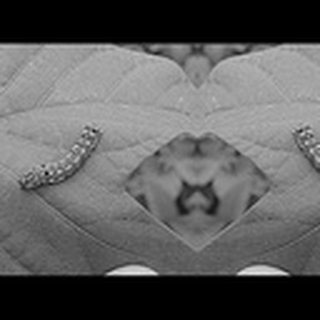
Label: cotton_army_worm